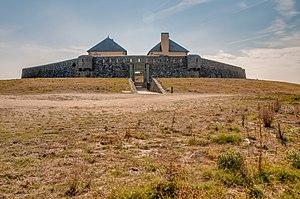
Le fort du Loch est situé à Guidel dans le Morbihan.
Guidel [ɡidɛl] est une commune française, située dans le département du Morbihan, en bordure de l'océan Atlantique, limitée à l'ouest par la Laïta qui marque la limite avec le Finistère.